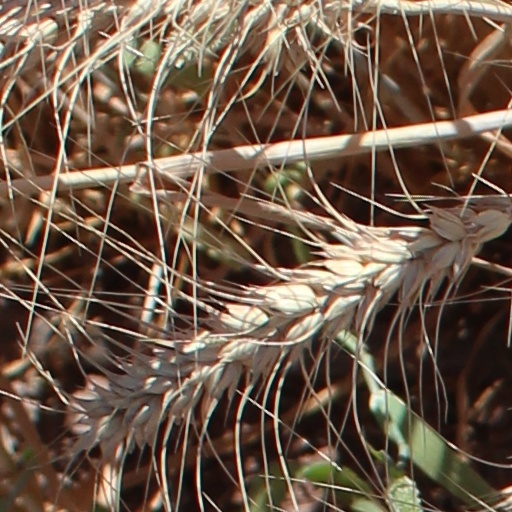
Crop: wheat